British capture of Tobruk

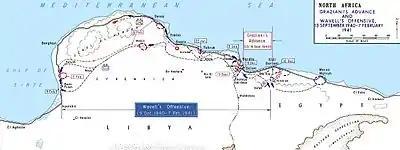

With the 63rd Infantry Division "Cirene", the last Italian division on Egyptian soil, retreating towards Libya, the 7th Armoured Division pressed on and by 15 December had cut the road between Bardia and Tobruk. At Bardia the Italians had concentrated the XXIII Corps (General Annibale Bergonzoli) comprising the 1st CC.NN. Division "23 Marzo", 2nd CC.NN. Division "28 Ottobre", 62nd Infantry Division "Marmarica" and the 63rd Infantry Division "Cirene". Further units were four light tank battalions, remnants of the "Catanzaro" division, and the XXI Corps Artillery Regiment. After careful preparation the British attacked and defeated the Italian defenders from 3 to 5 January 1941.